Connie Leon

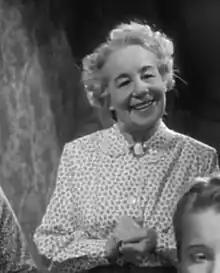
Leon in "That Brennan Girl" (1947)

Connie Leon (1881 in Cheshire, England – 10 May 1955 in Los Angeles, California) was an English singer, dancer and film actress.